Foča

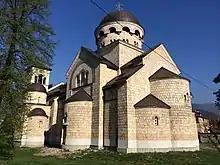
Serbian Orthodox church of St Sava

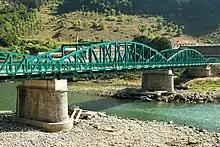
Prince Karl iron bridge, built in the late 19th century

The following table gives a preview of total number of registered people employed in legal entities per their core activity (as of 2018):